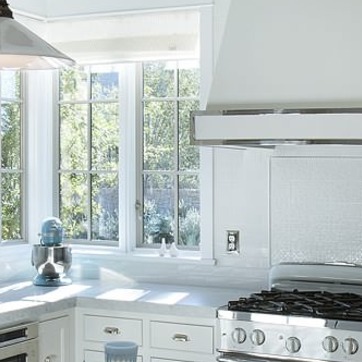
Material: glass